Geiser Manufacturing

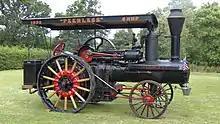
Peerless steam engine built by Geiser Manufacturing in 1895

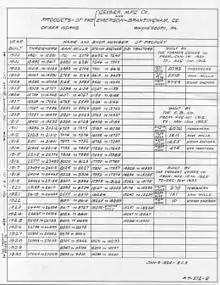
List of Geiser products and associated numbers, 1924

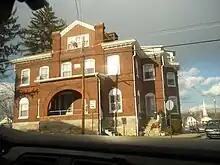
Geiser Manufacturing Company office

Geiser Manufacturing Company was an early manufacturing company in Waynesboro, Pennsylvania. Geiser Manufacturing was incorporated in 1869 by Peter and Daniel Geiser. The company built grain separators, threshers, plows, and steam traction engines. The company's brand name was Peerless. The main building was 334 ft long and 3 stories in height, and had a 34 ft cupola. In January 1891 its total monthly payroll amounted to over 10,000 US dollars ($239500 in 2010 dollars) and employed 162 people.